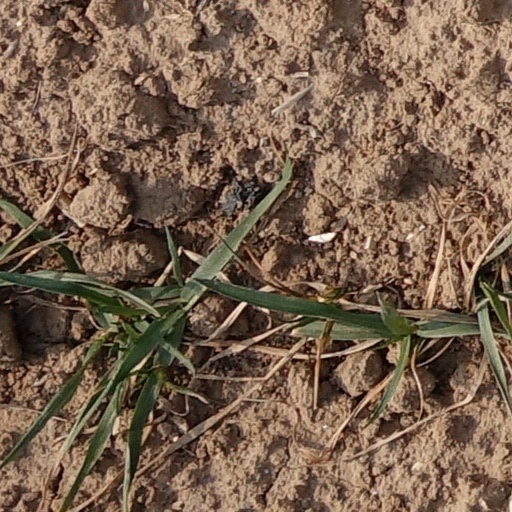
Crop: wheat